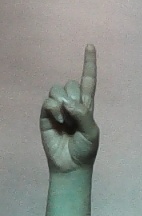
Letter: bb